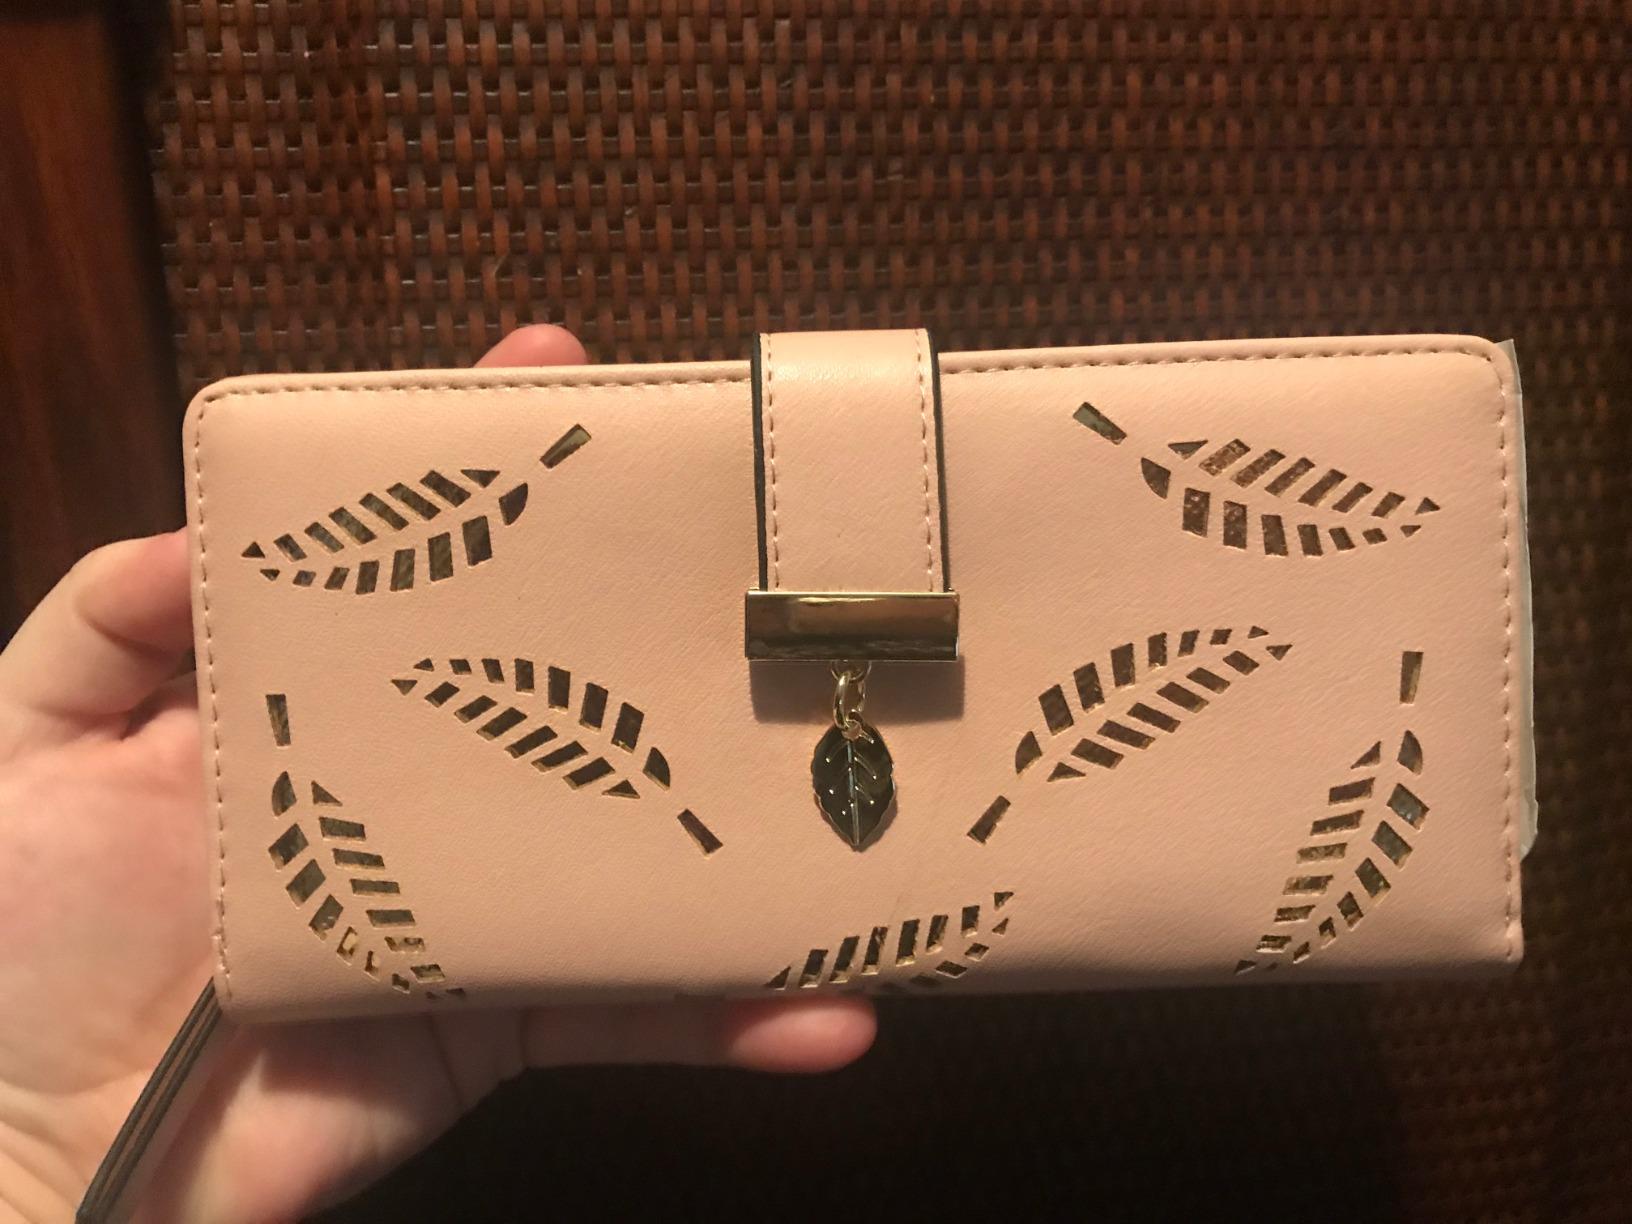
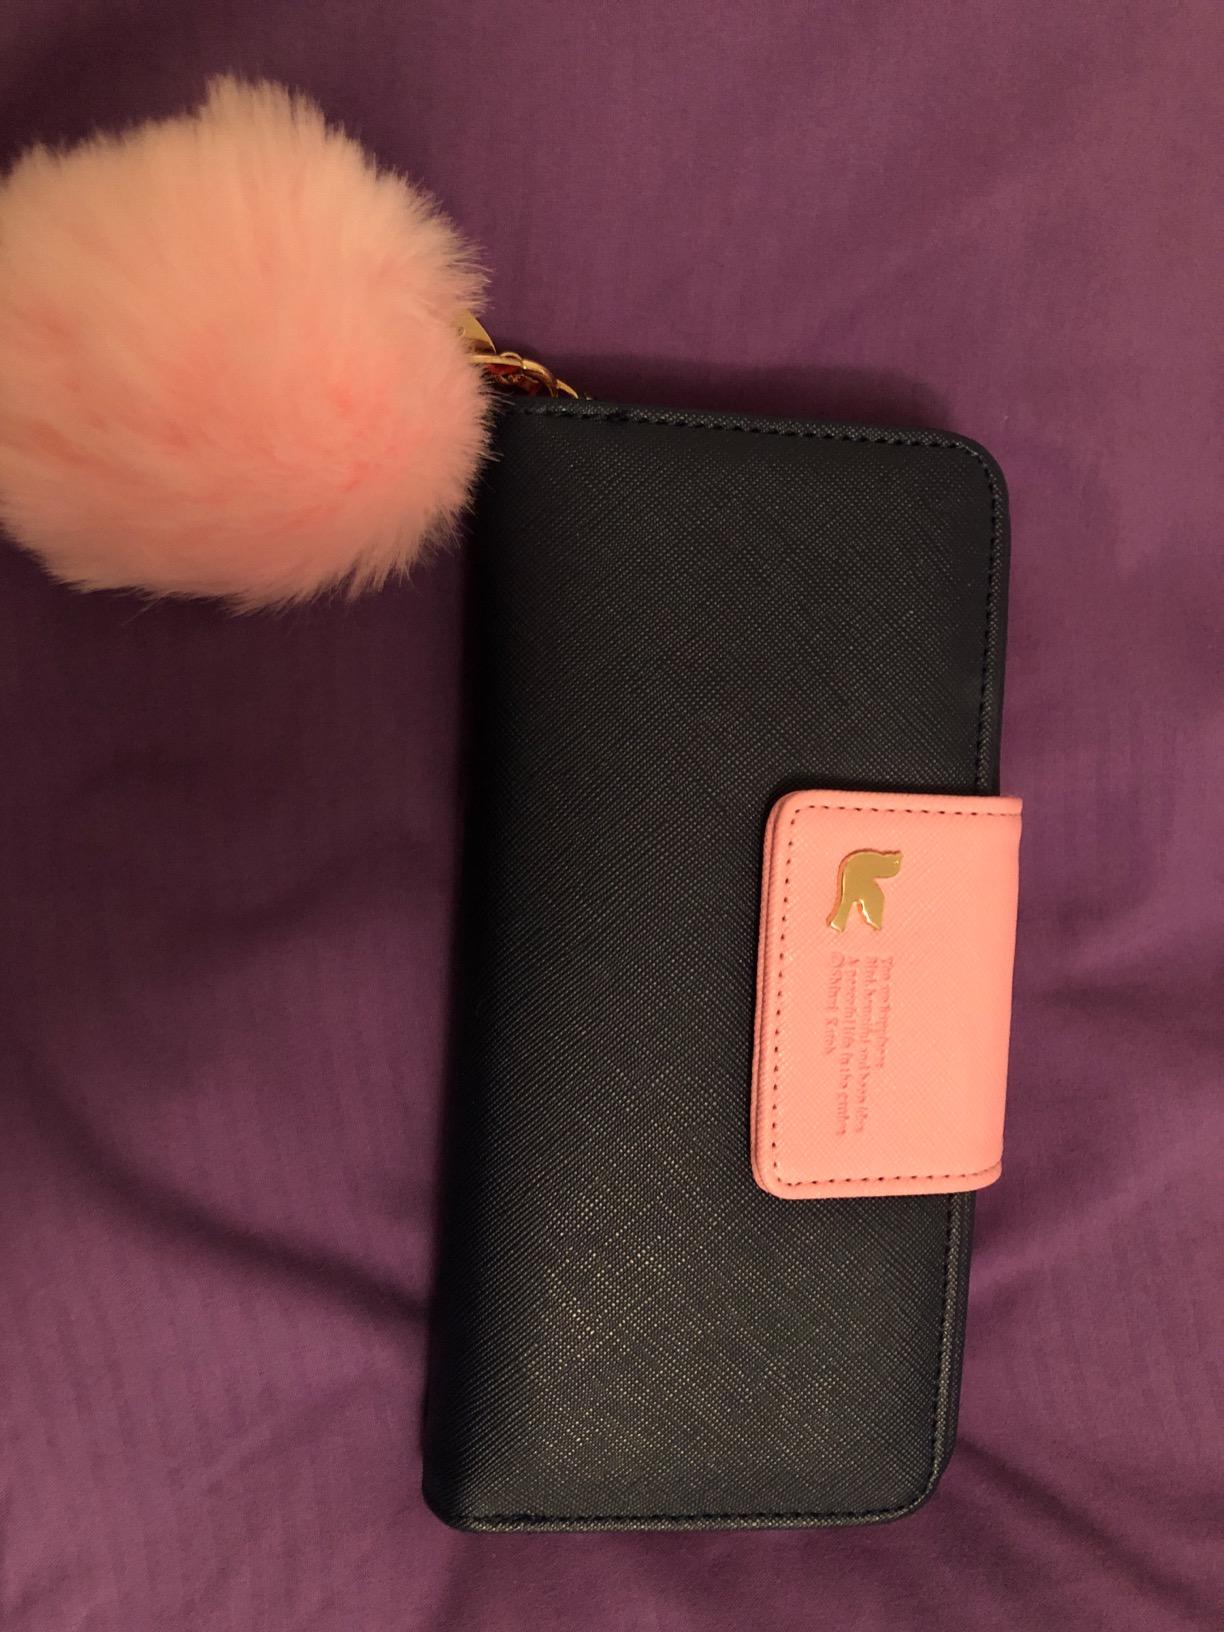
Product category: accessories_handbag
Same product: no